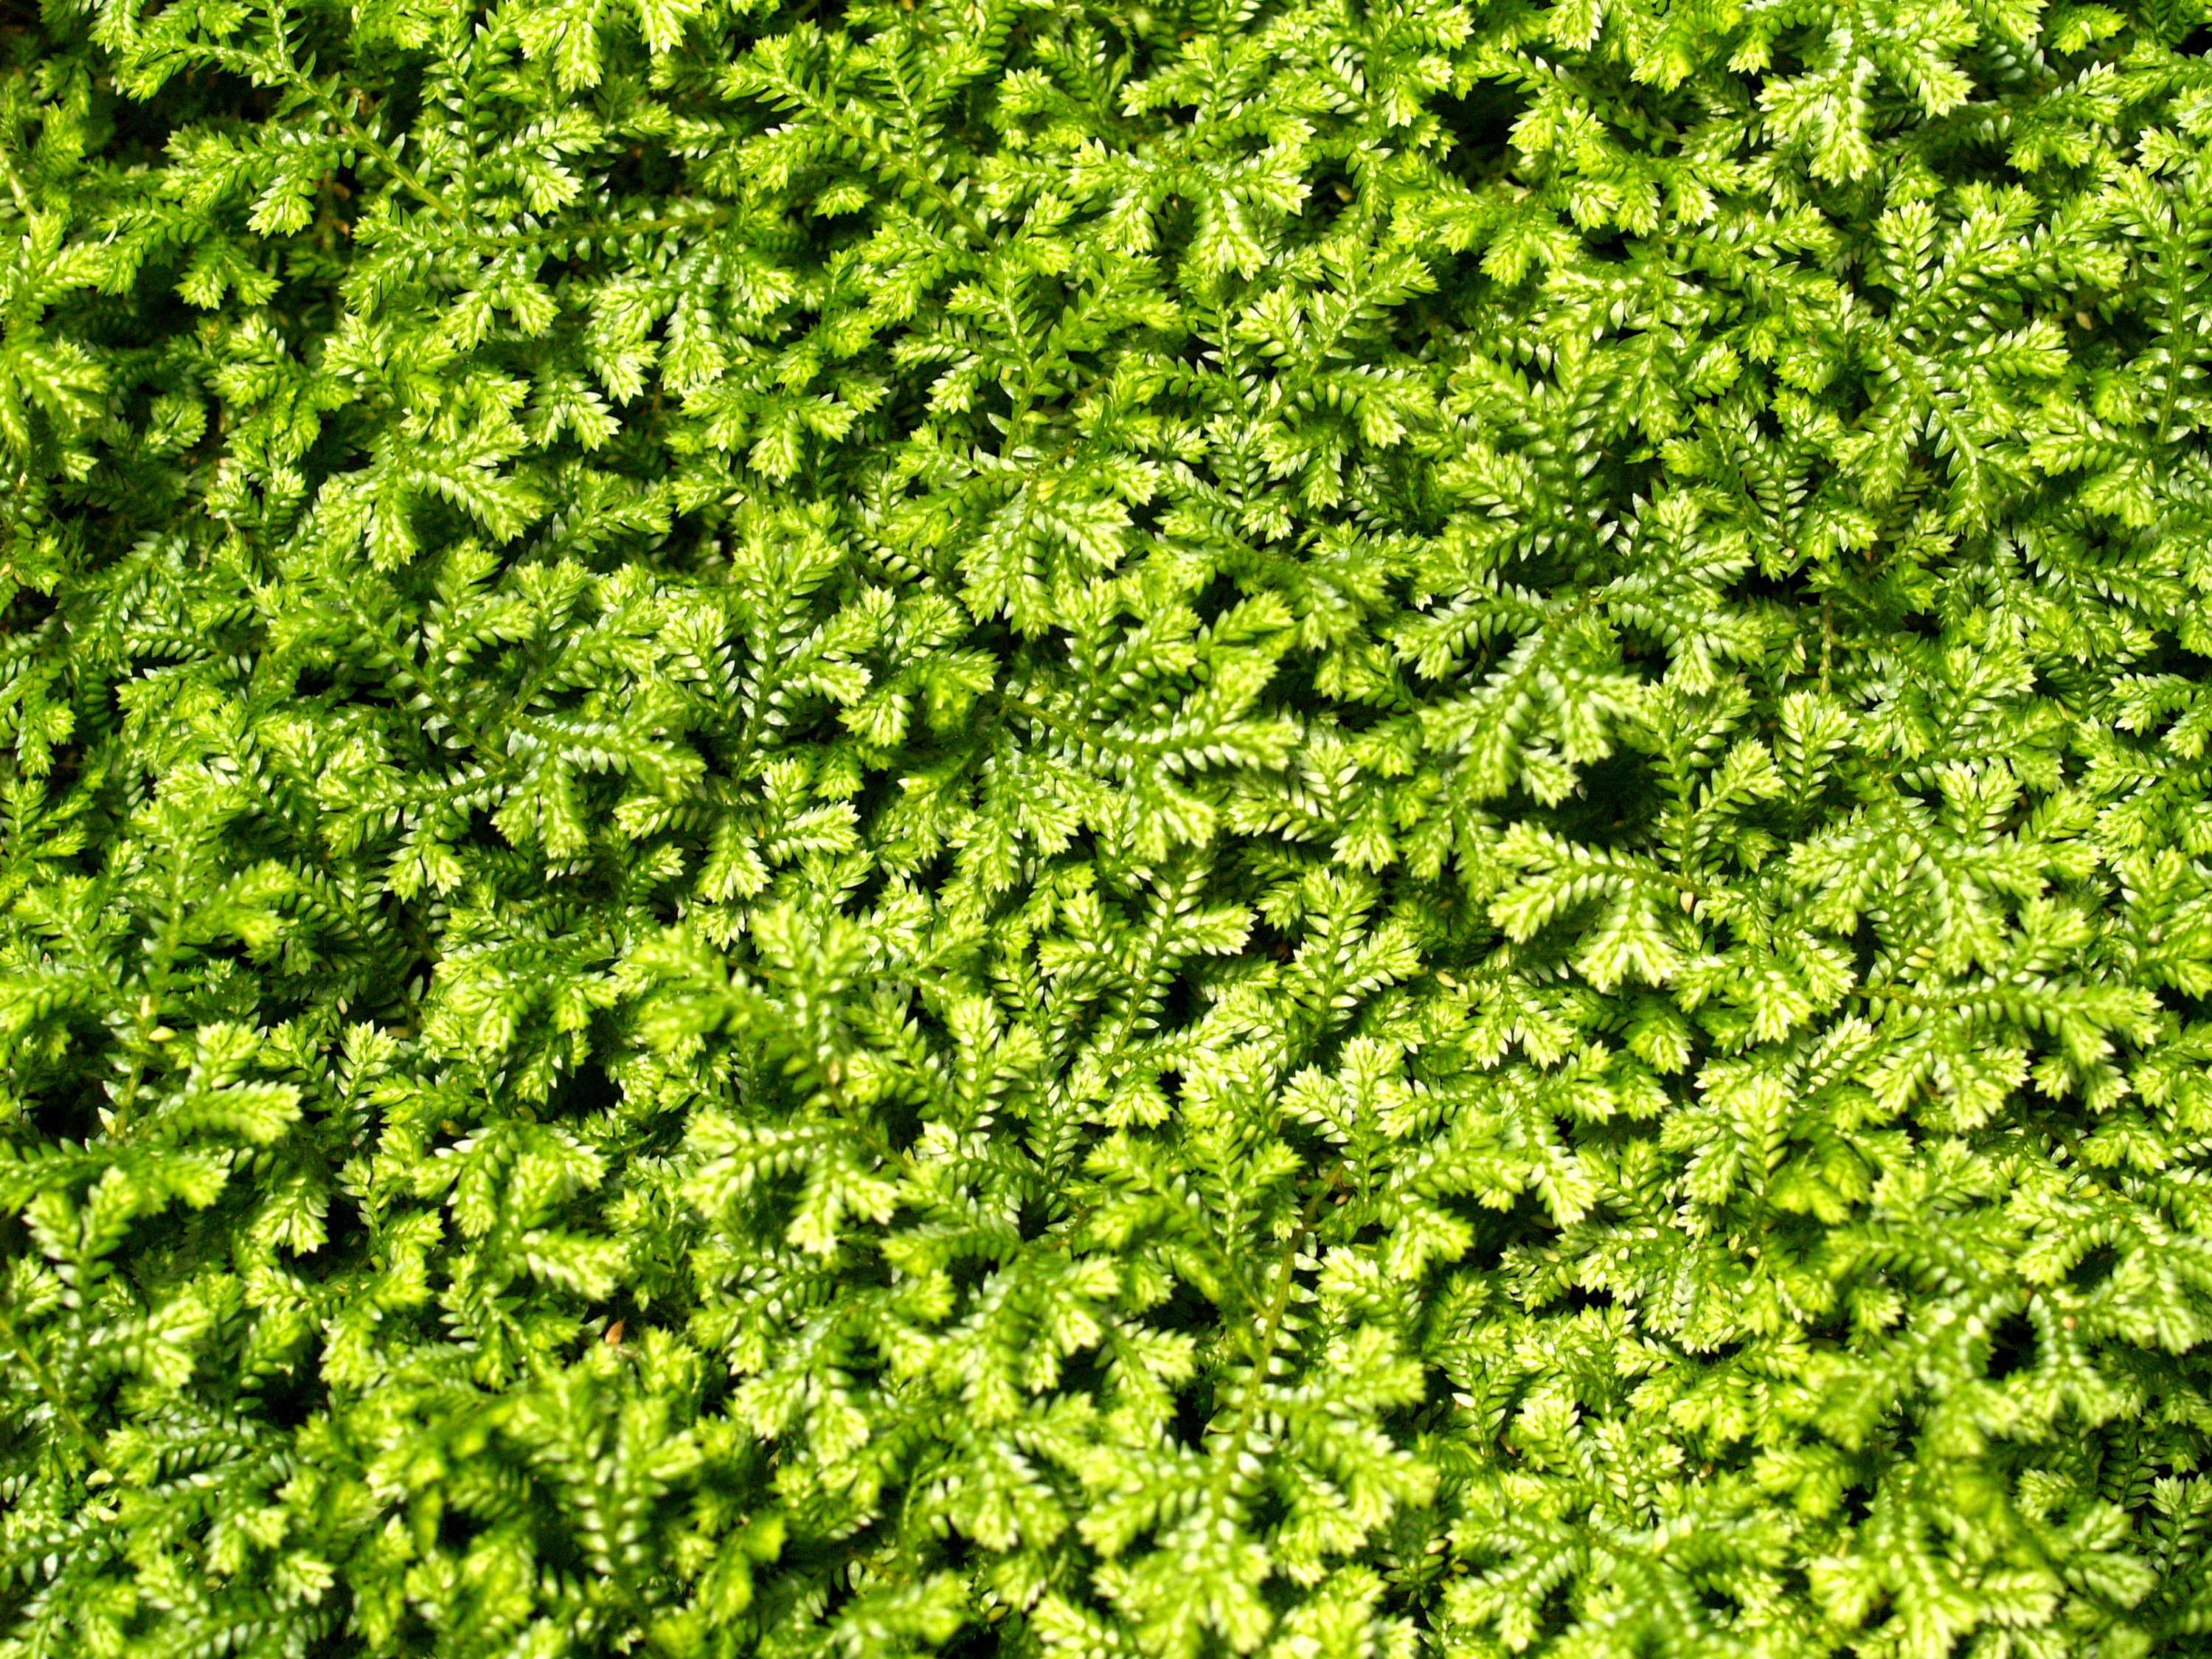
plant, leaf, flower, foliage, green, herb, produce, fresh, garden, closeup, close, flora, fern, freshness, close up, background, shrub, bright, groundcover, details, fern plant, green leaf, green leaves, flowering plant, fern leaves, fern leaf, annual plant, land plant, close up leaf, fern macro, foliage background, green fresh